Gaiety School of Acting

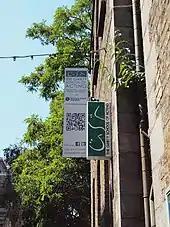
Gaiety School of Acting sign

The Gaiety School of Acting (GSA) is a drama school located on Essex Street West in Temple Bar, Dublin, Ireland. It was founded by theatre director Joe Dowling in 1986. Patrick Sutton, theatre director, was director of the Gaiety School of Acting for 30 years from 1993. As of 2024, the director and CEO is Will Wollen.